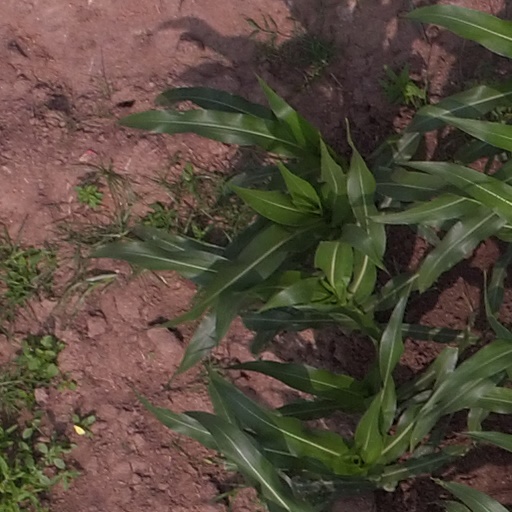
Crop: maize; corn